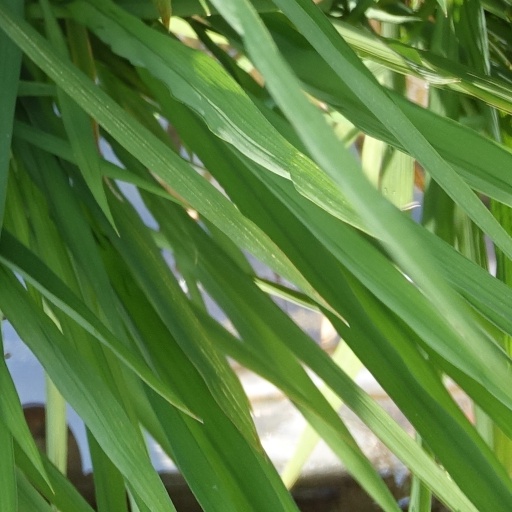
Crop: rice